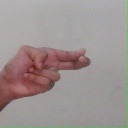
अक्षर: ह